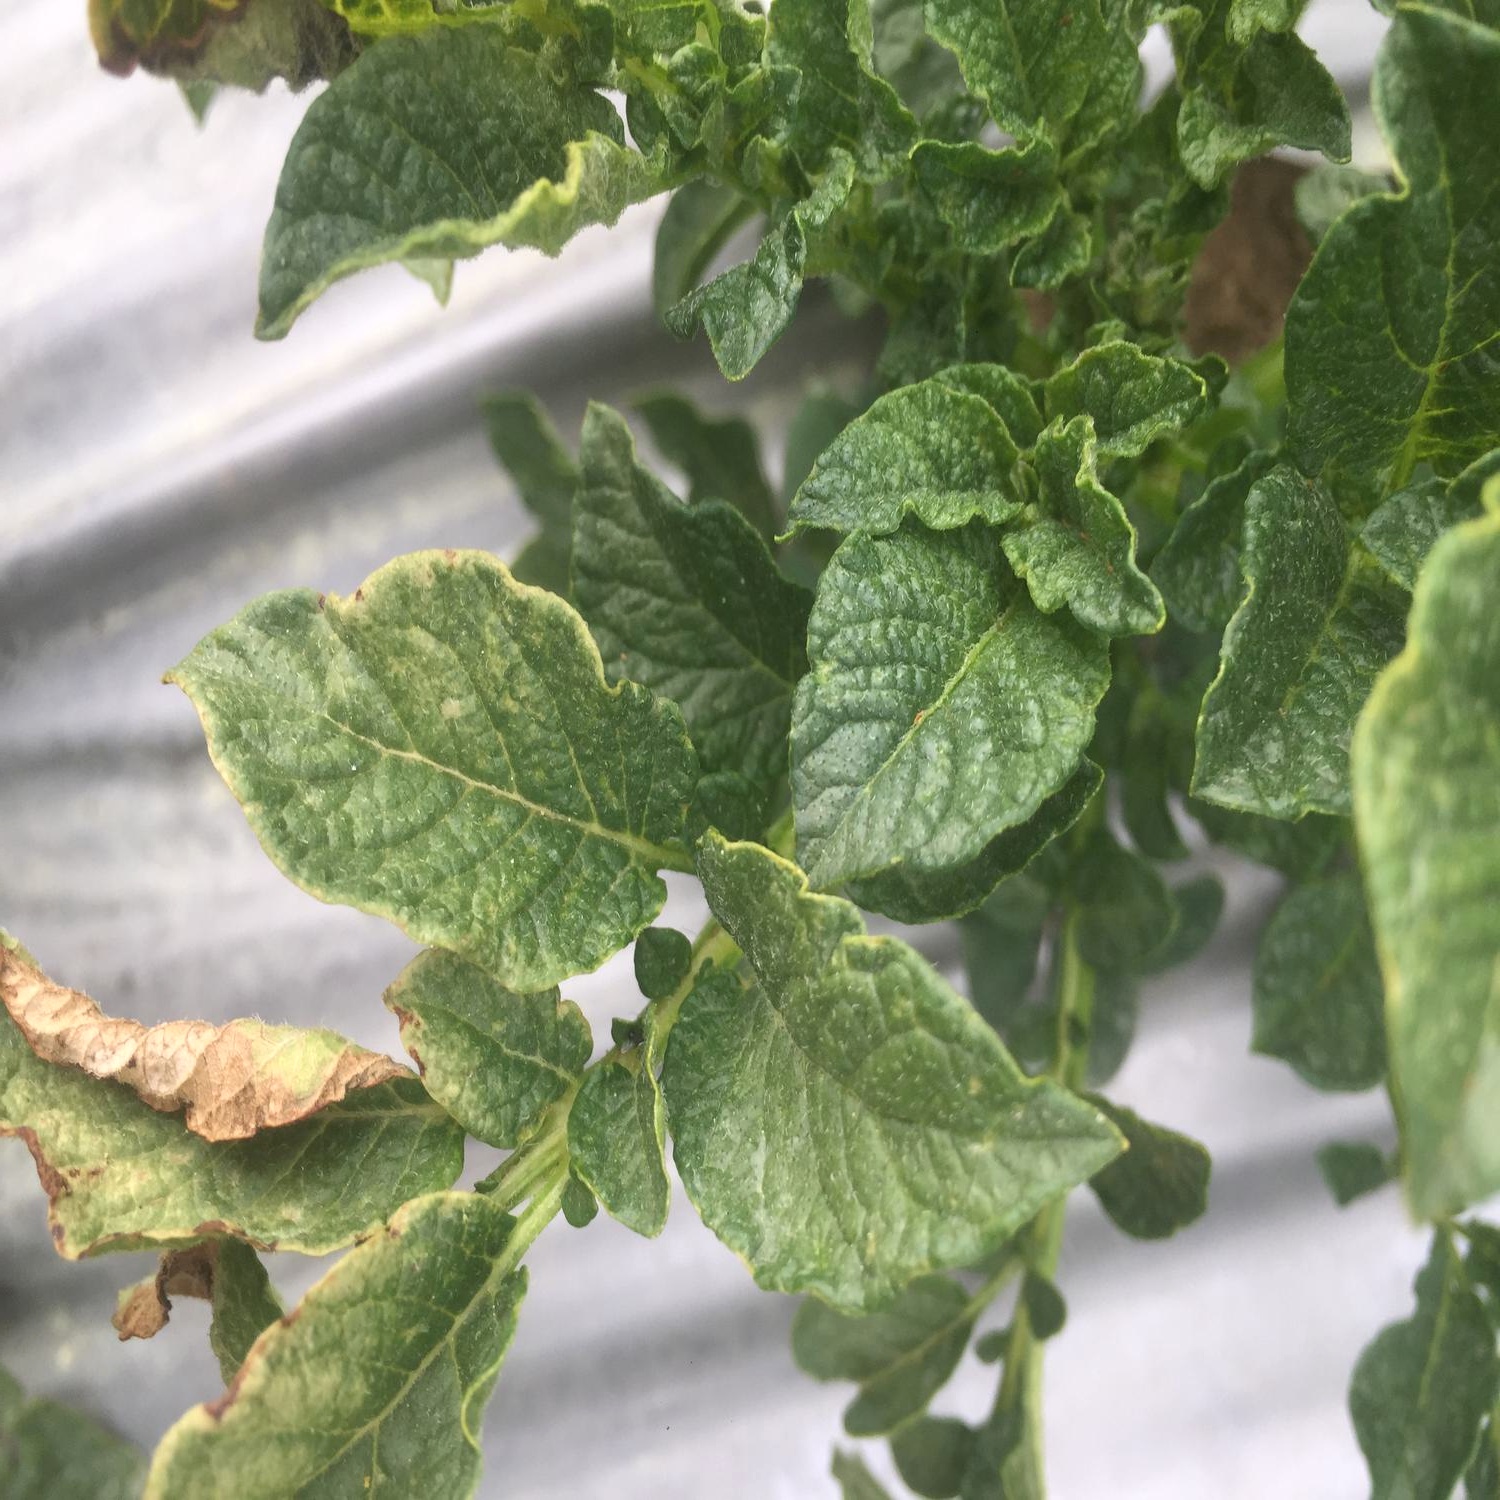
Etiqueta: Virus